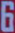
Number: 6